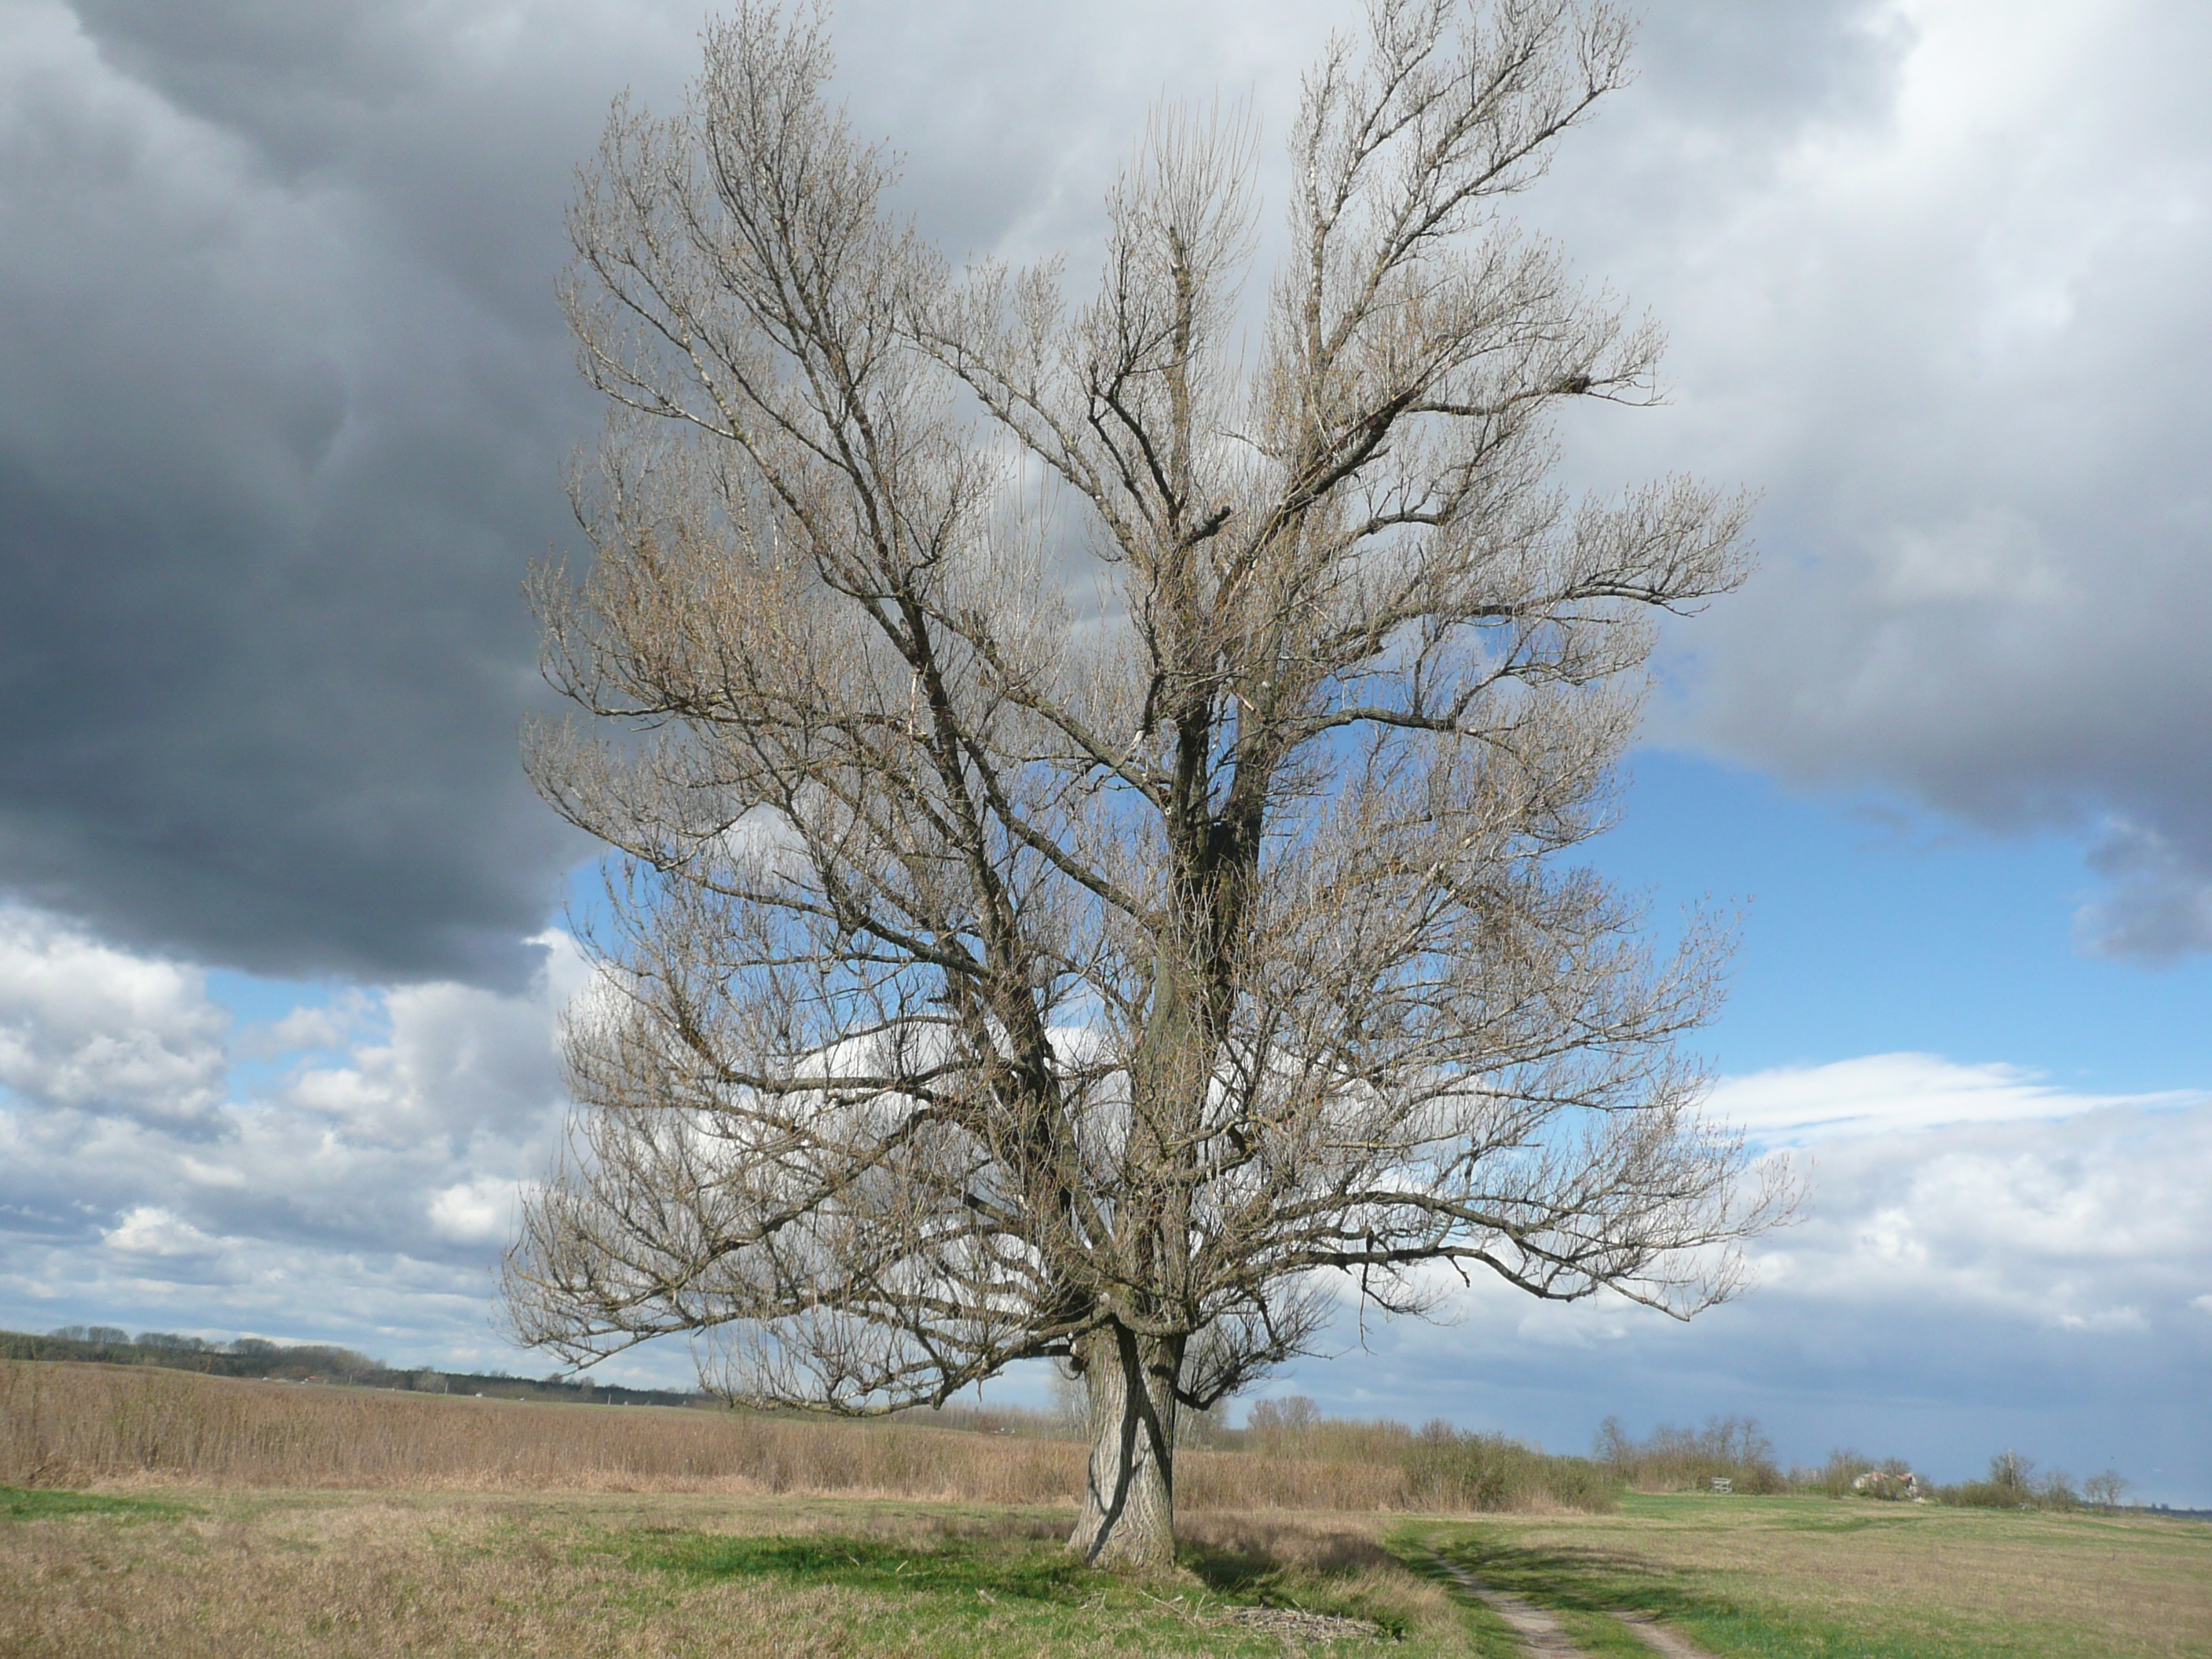
landscape, tree, nature, branch, cloud, plant, sky, meadow, prairie, flower, plain, ecosystem, rural area, flowering plant, mere, atmospheric phenomenon, woody plant, land plant